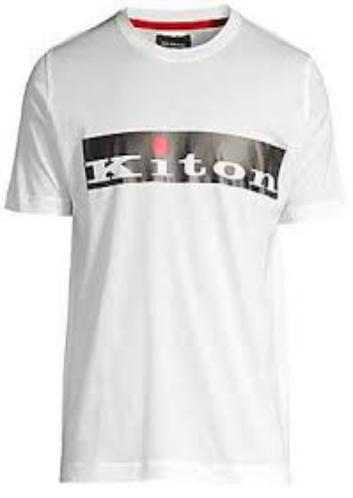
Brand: Kiton
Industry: Clothes